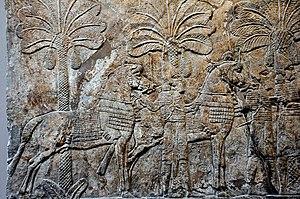
L'Empire néo-assyrien était un Empire mésopotamien de l'âge du fer qui a existé entre 911 et 609 av. J.-C., et qui a été le plus grand empire du monde jusqu'à cette époque. Les Assyriens ont perfectionné les premières techniques de gouvernement impérial, dont beaucoup sont devenues la norme dans les empires ultérieurs.